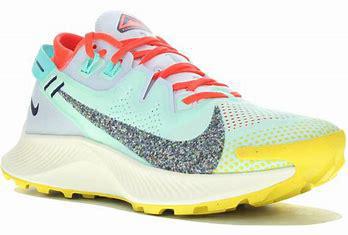
Brand: Nike
Model: Pegasus 2